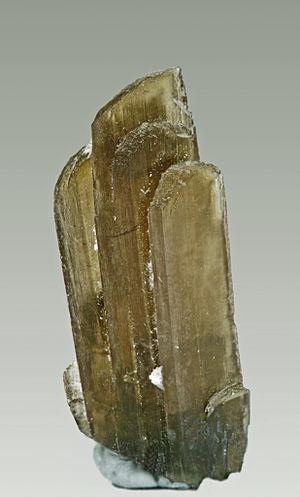
La clinozoïsite est une espèce minérale du groupe des silicates sous-groupe des sorosilicates, de formule Ca₂Al₃(SiO₄)₃ avec des traces de Ti;Fe;Mn;Mg. Elle est le dimorphe de la zoïsite.